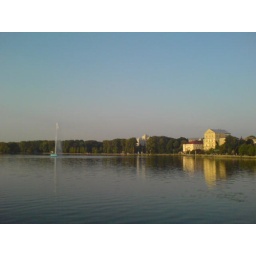
A castle over the lake